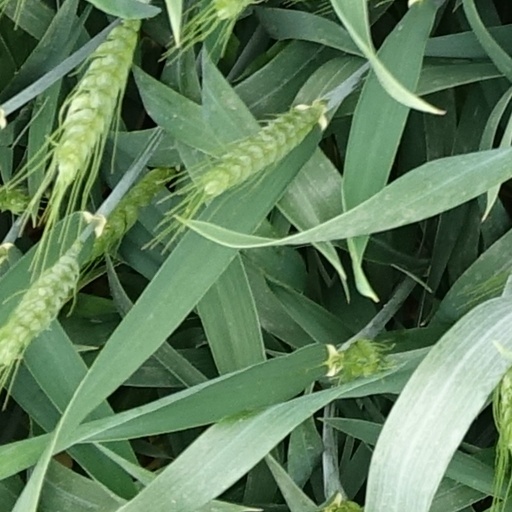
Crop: wheat